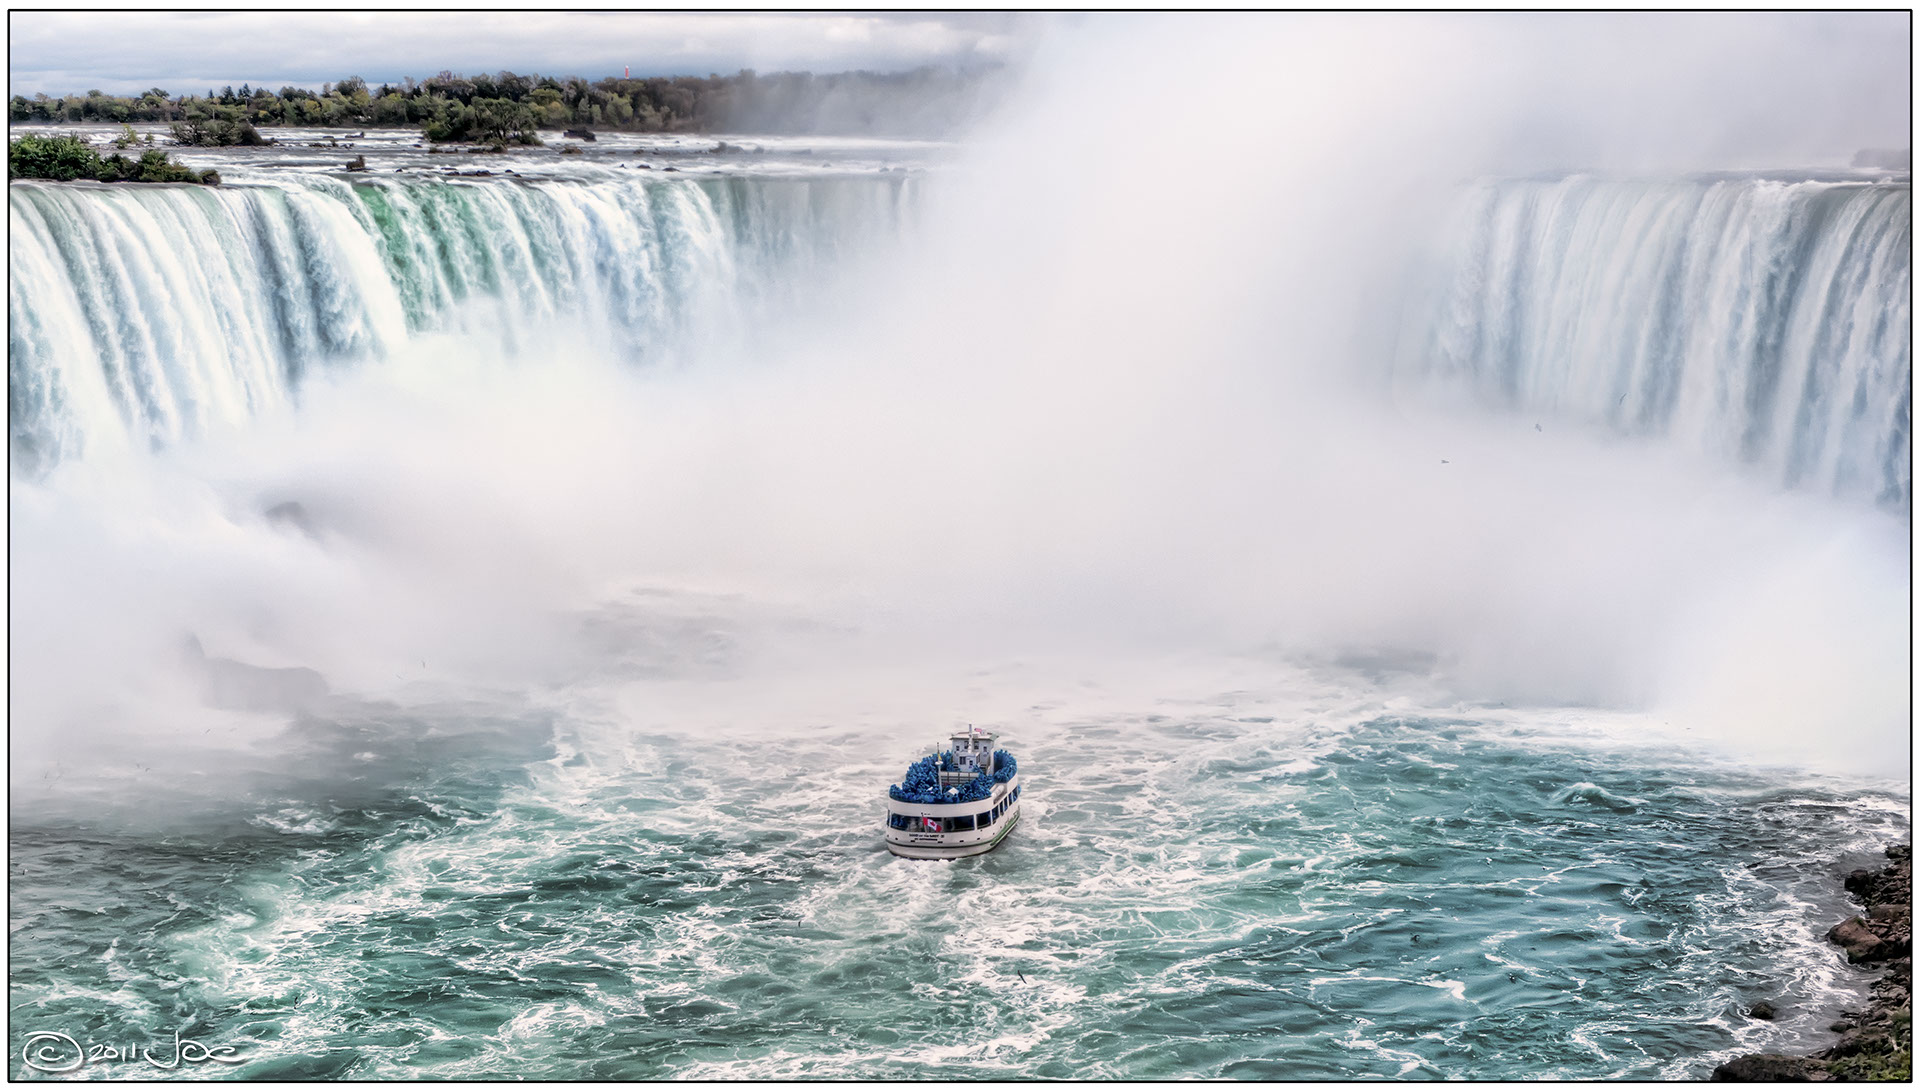
sea, water, ocean, mist, boat, wave, vehicle, rapid, hdr, boating, falls, topaz, detail, niagara, photomatix, maid, 3xp, nikcolorefex, adjust, horseshoe, water feature, wind wave